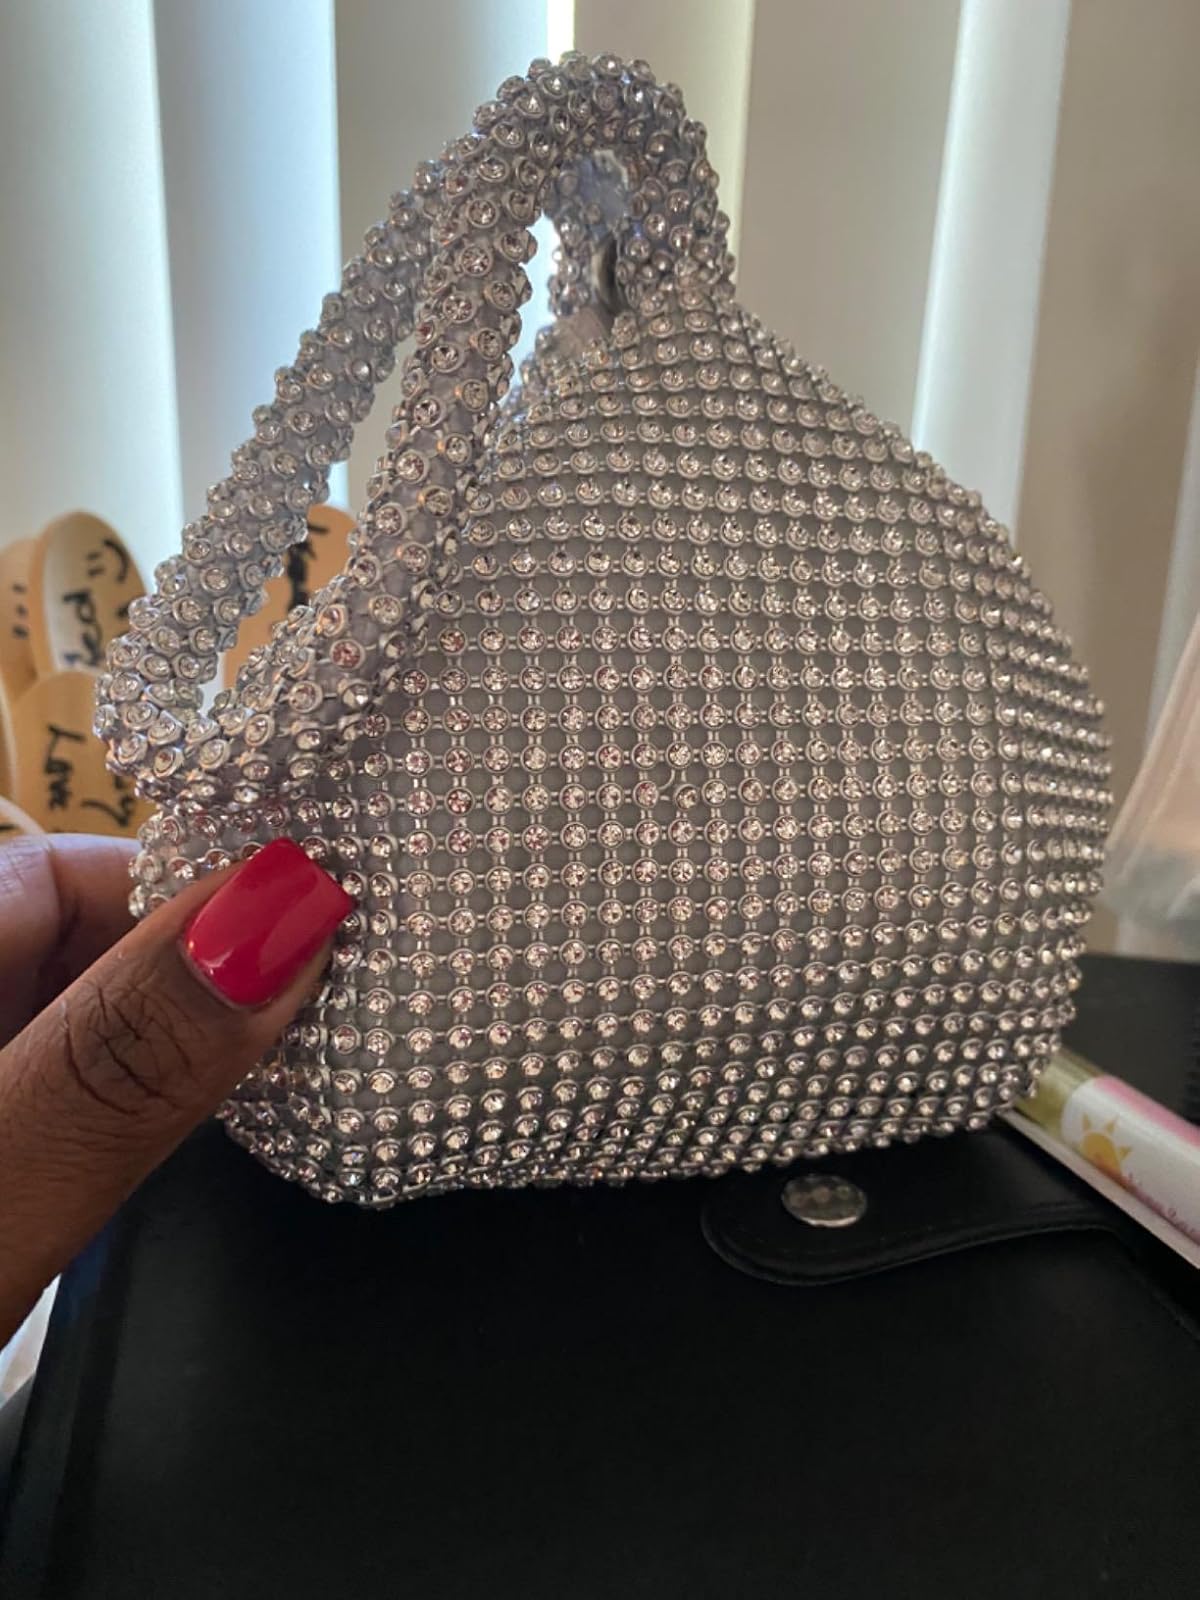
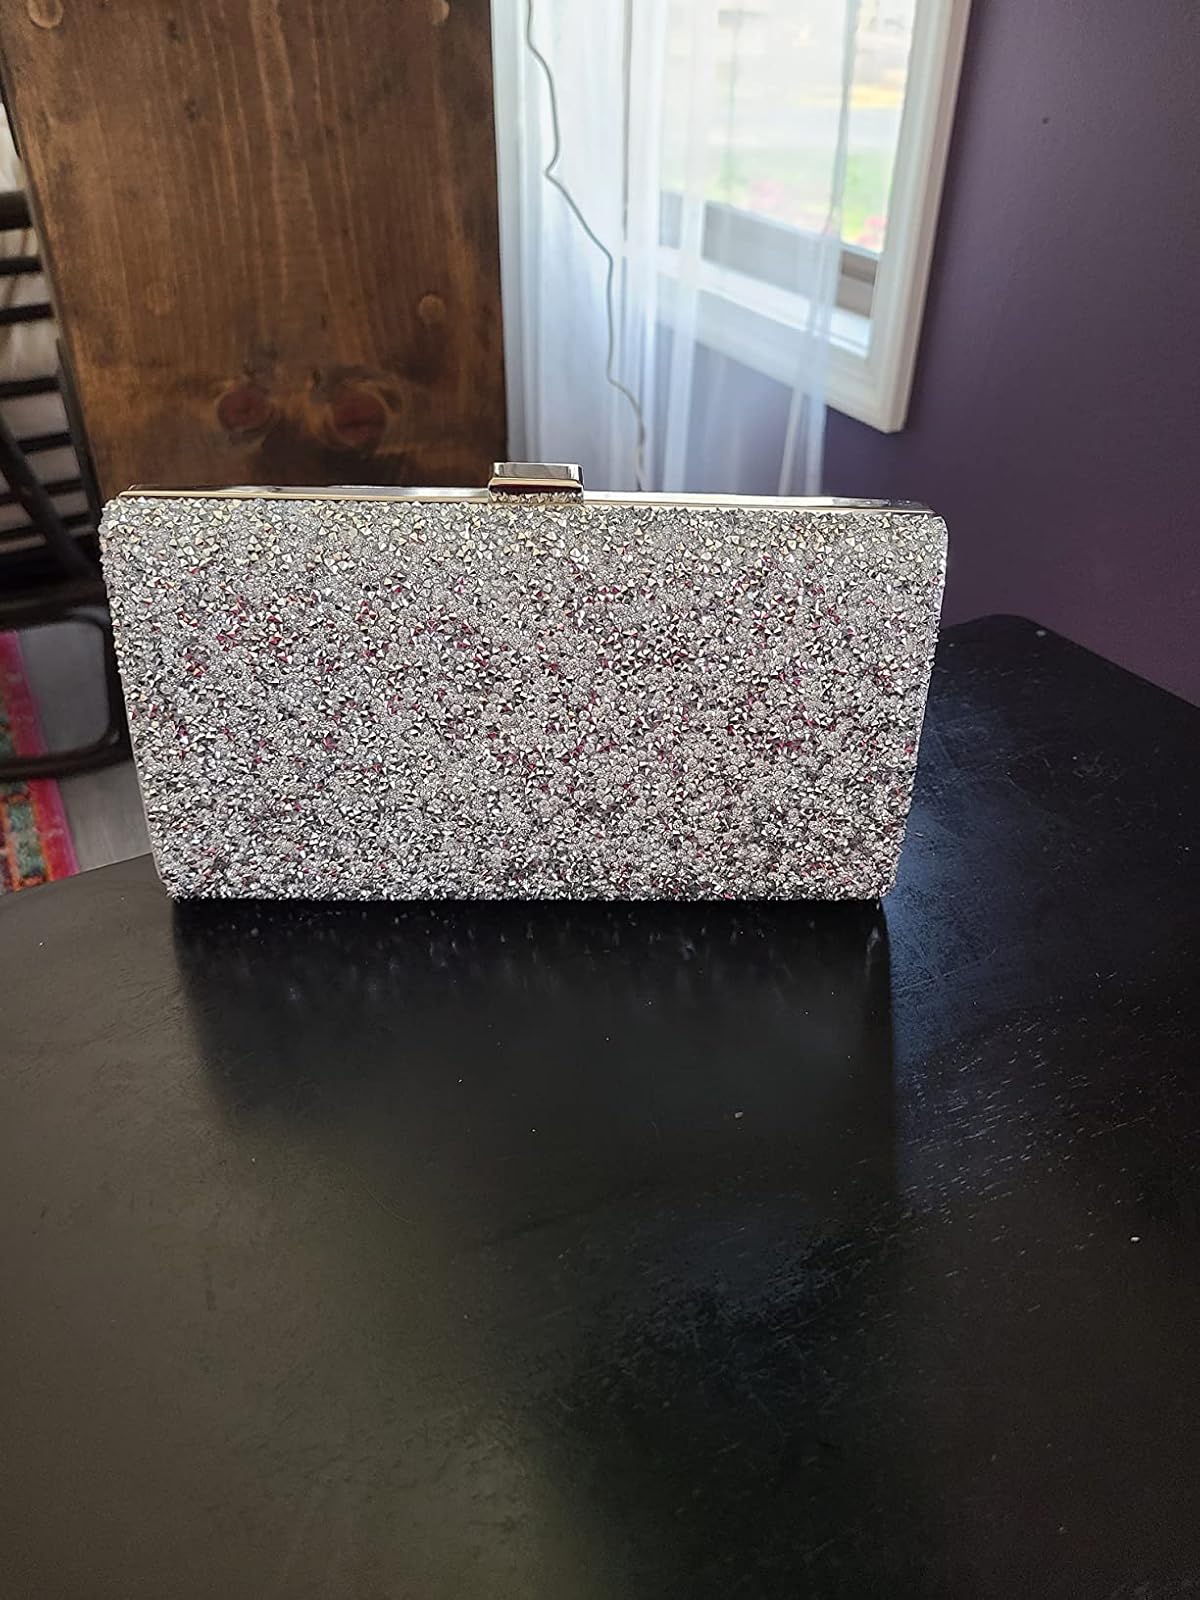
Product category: accessories_handbag
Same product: no